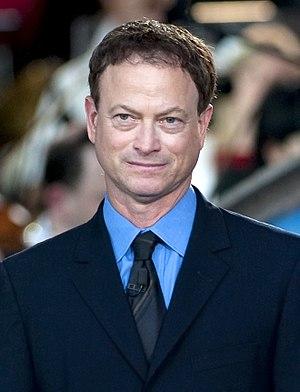
Gary Sinise, de son vrai nom Gary Alan Sinise, né le 17 mars 1955 à Blue Island, en Illinois, aux, est un acteur, producteur, réalisateur américain et occasionnellement musicien.
Cet article représente la franchise de la série télévisée américaine Les Experts, Les Experts : Miami, Les Experts : Manhattan et Les Experts : Cyber.
13 Reasons Why, ou Treize Raisons au Québec, est une série télévisée américaine développée par Brian Yorkey d'après le roman Treize raisons de Jay Asher et diffusée du 31 mars 2017 au 5 juin 2020 dans le monde entier sur Netflix.